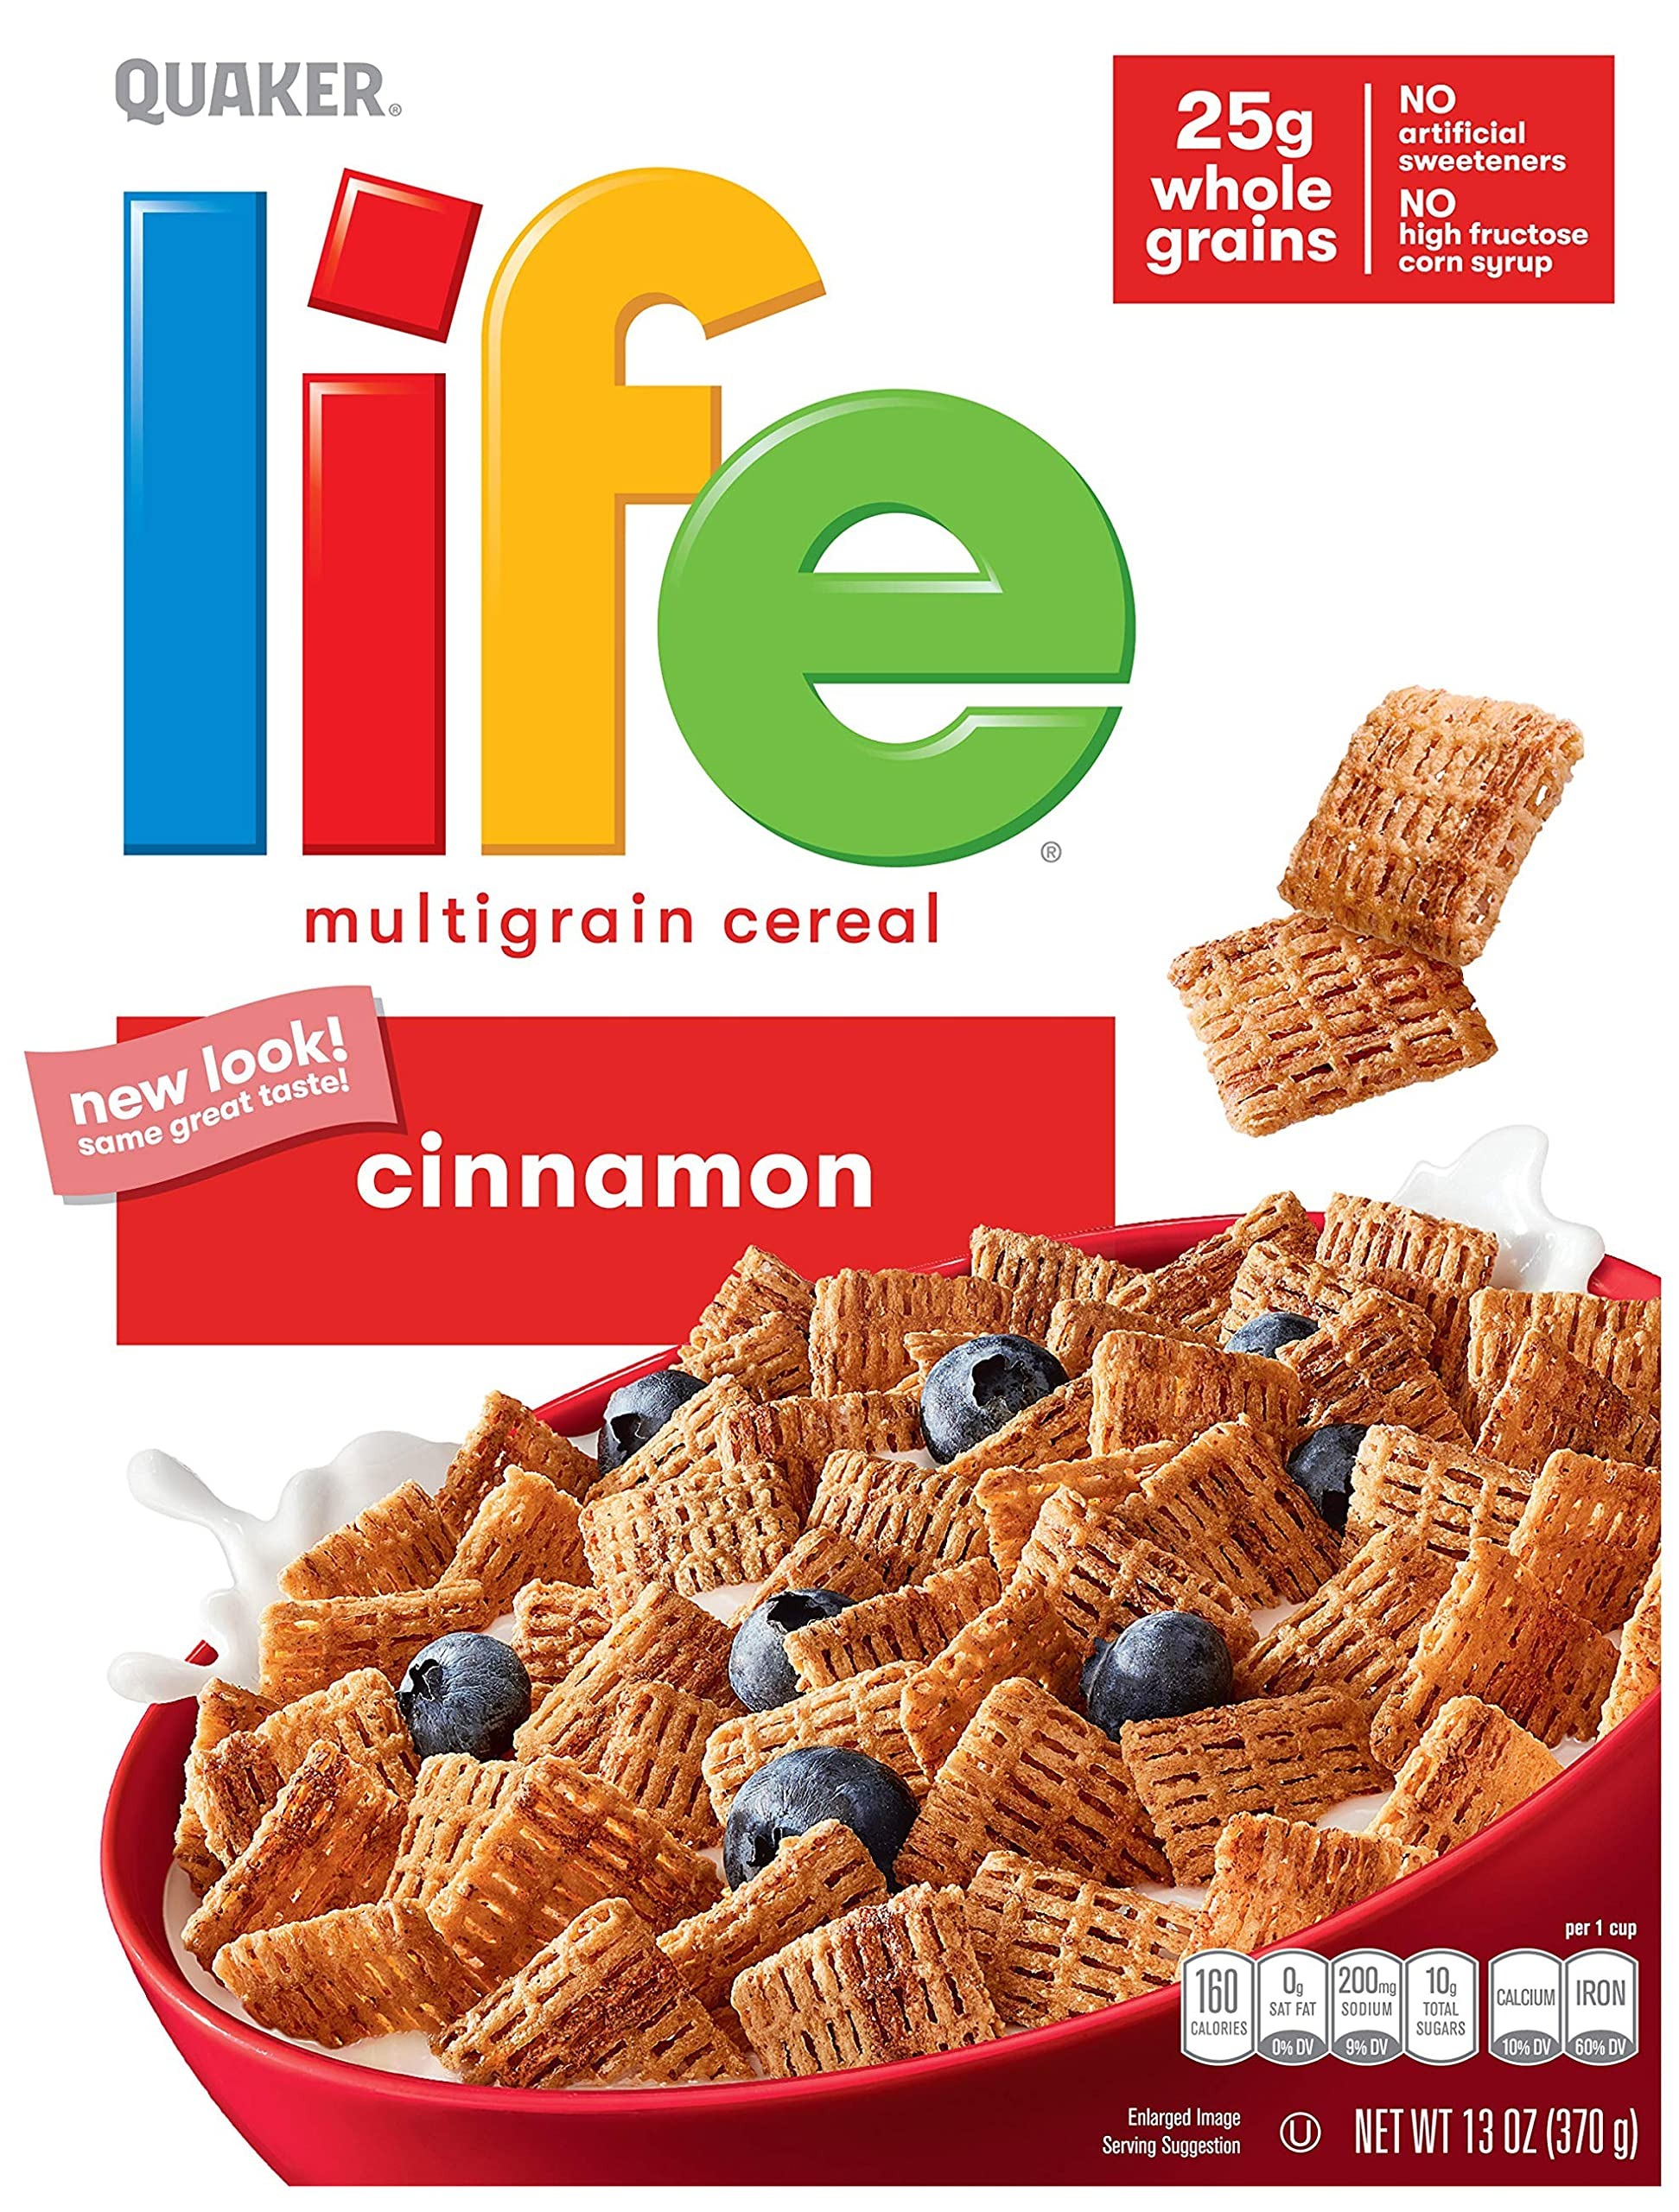
Item Name: Quaker Life Cinnamon Cereal, 13 Ounce Boxes, Pack of 3
Bullet Point 1: Excellent source of B-vitamins to help convert food into energy
Bullet Point 2: 18 grams of whole grains per serving
Bullet Point 3: Helps promote healthy hearts
Bullet Point 4: Includes 3 13oz boxes of Quaker Life cereal
Bullet Point 5: Cinnamon flavor
Bullet Point 6: Quaker Life Cinnamon Cereal, 13 oz Boxes, 3 Count
Bullet Point 7: Quaker Life Cinnamon Cereal, 13 oz Boxes, 3 Count
Value: 39.0
Unit: Ounce

Price: 17.895